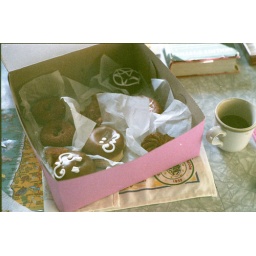
Good things come in pink boxes